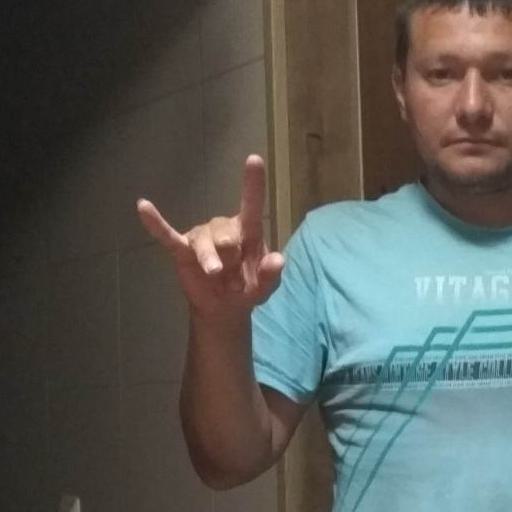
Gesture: rock